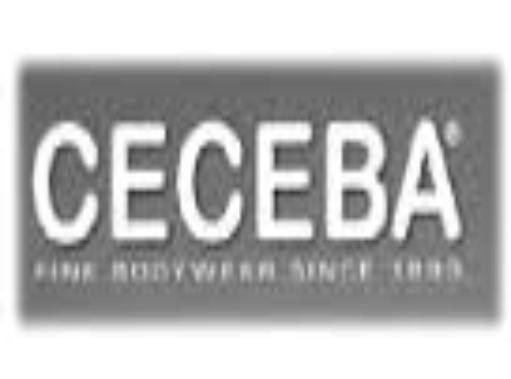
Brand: Ceceba
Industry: Clothes